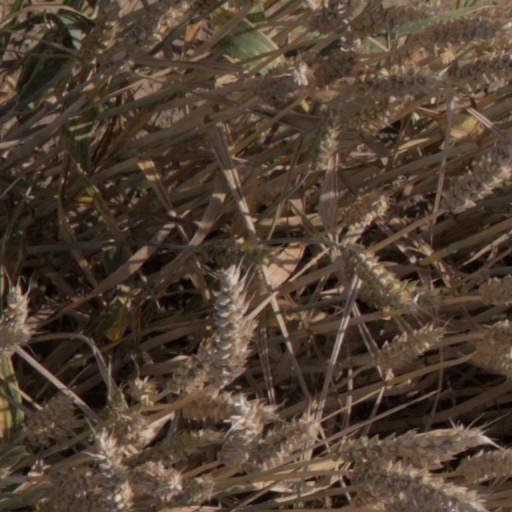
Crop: wheat